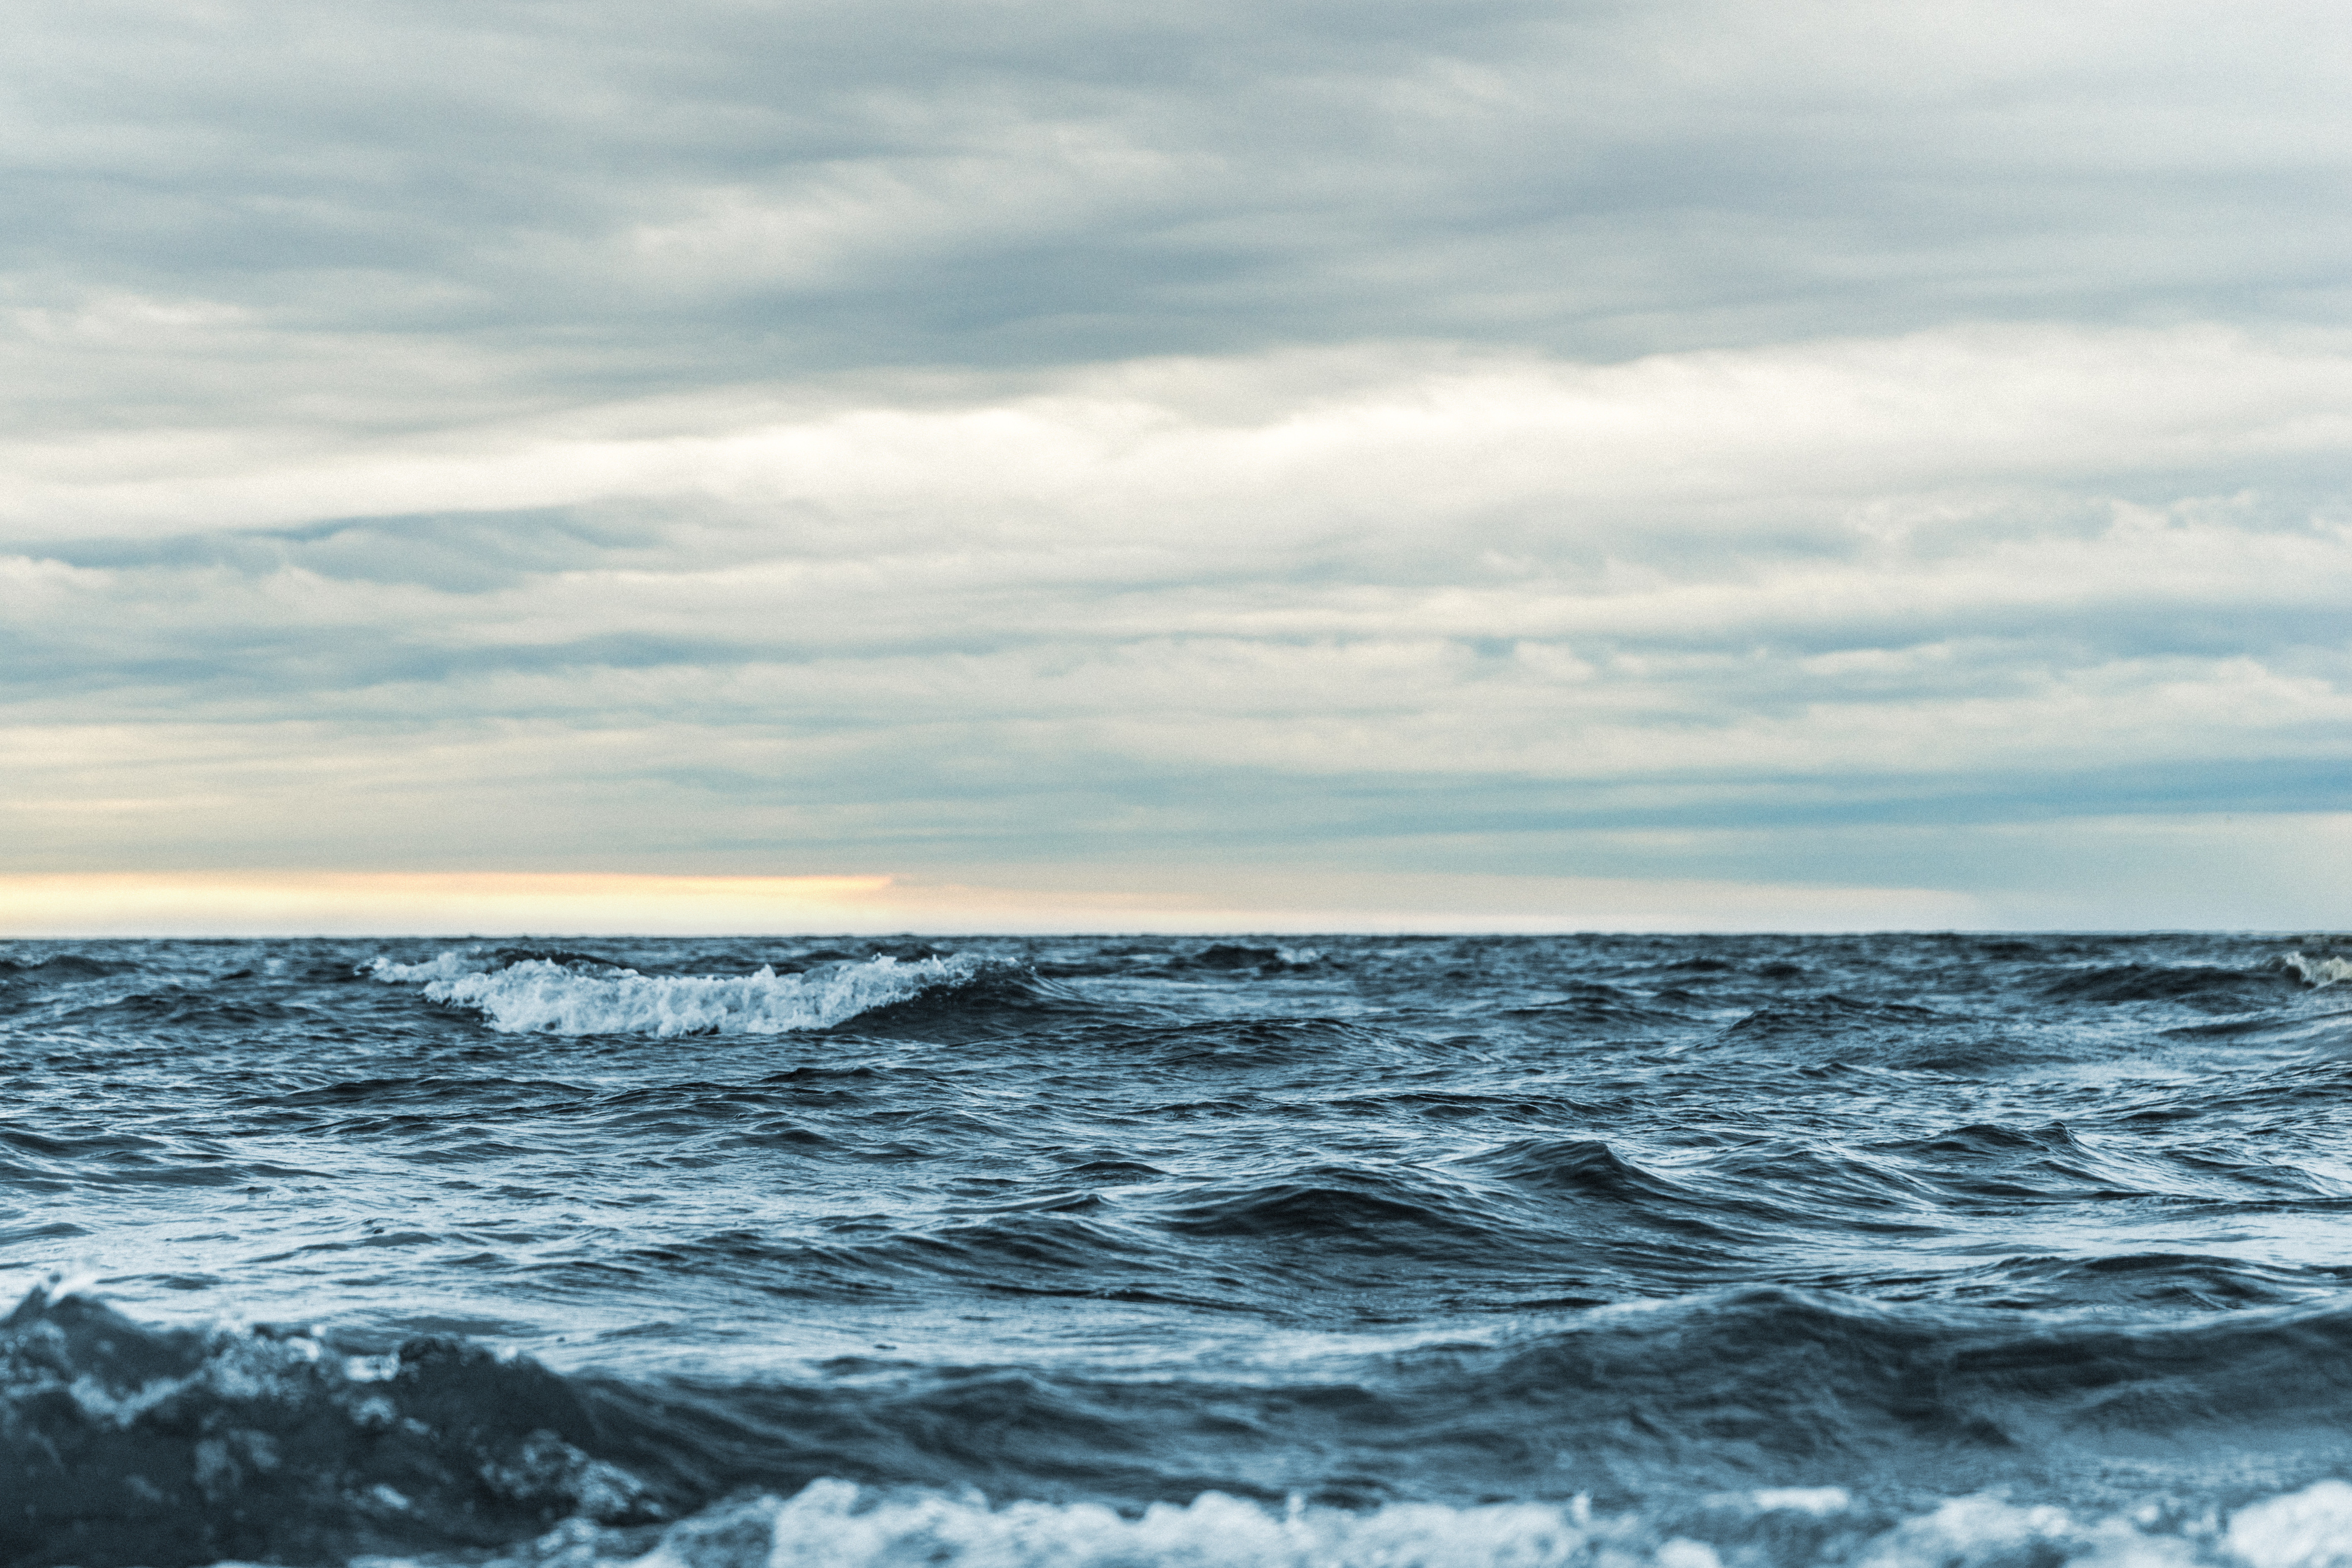
beach, sea, coast, water, sand, ocean, horizon, cloud, sky, shore, wave, wind, body of water, waves, wind wave